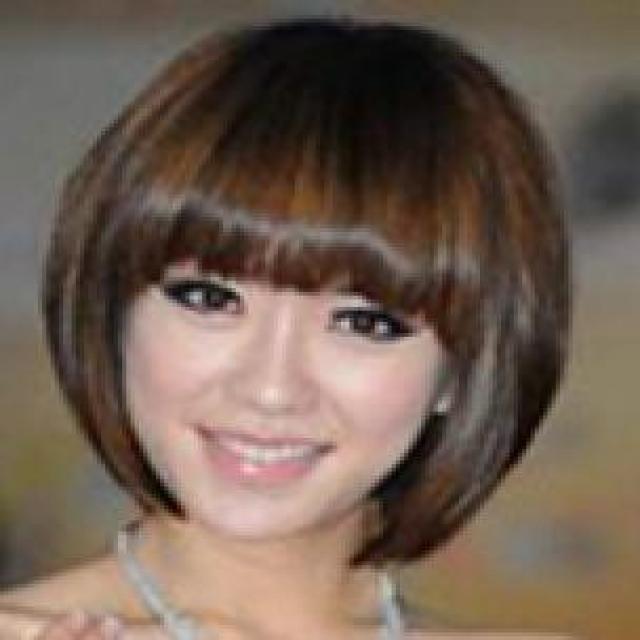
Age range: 13-20